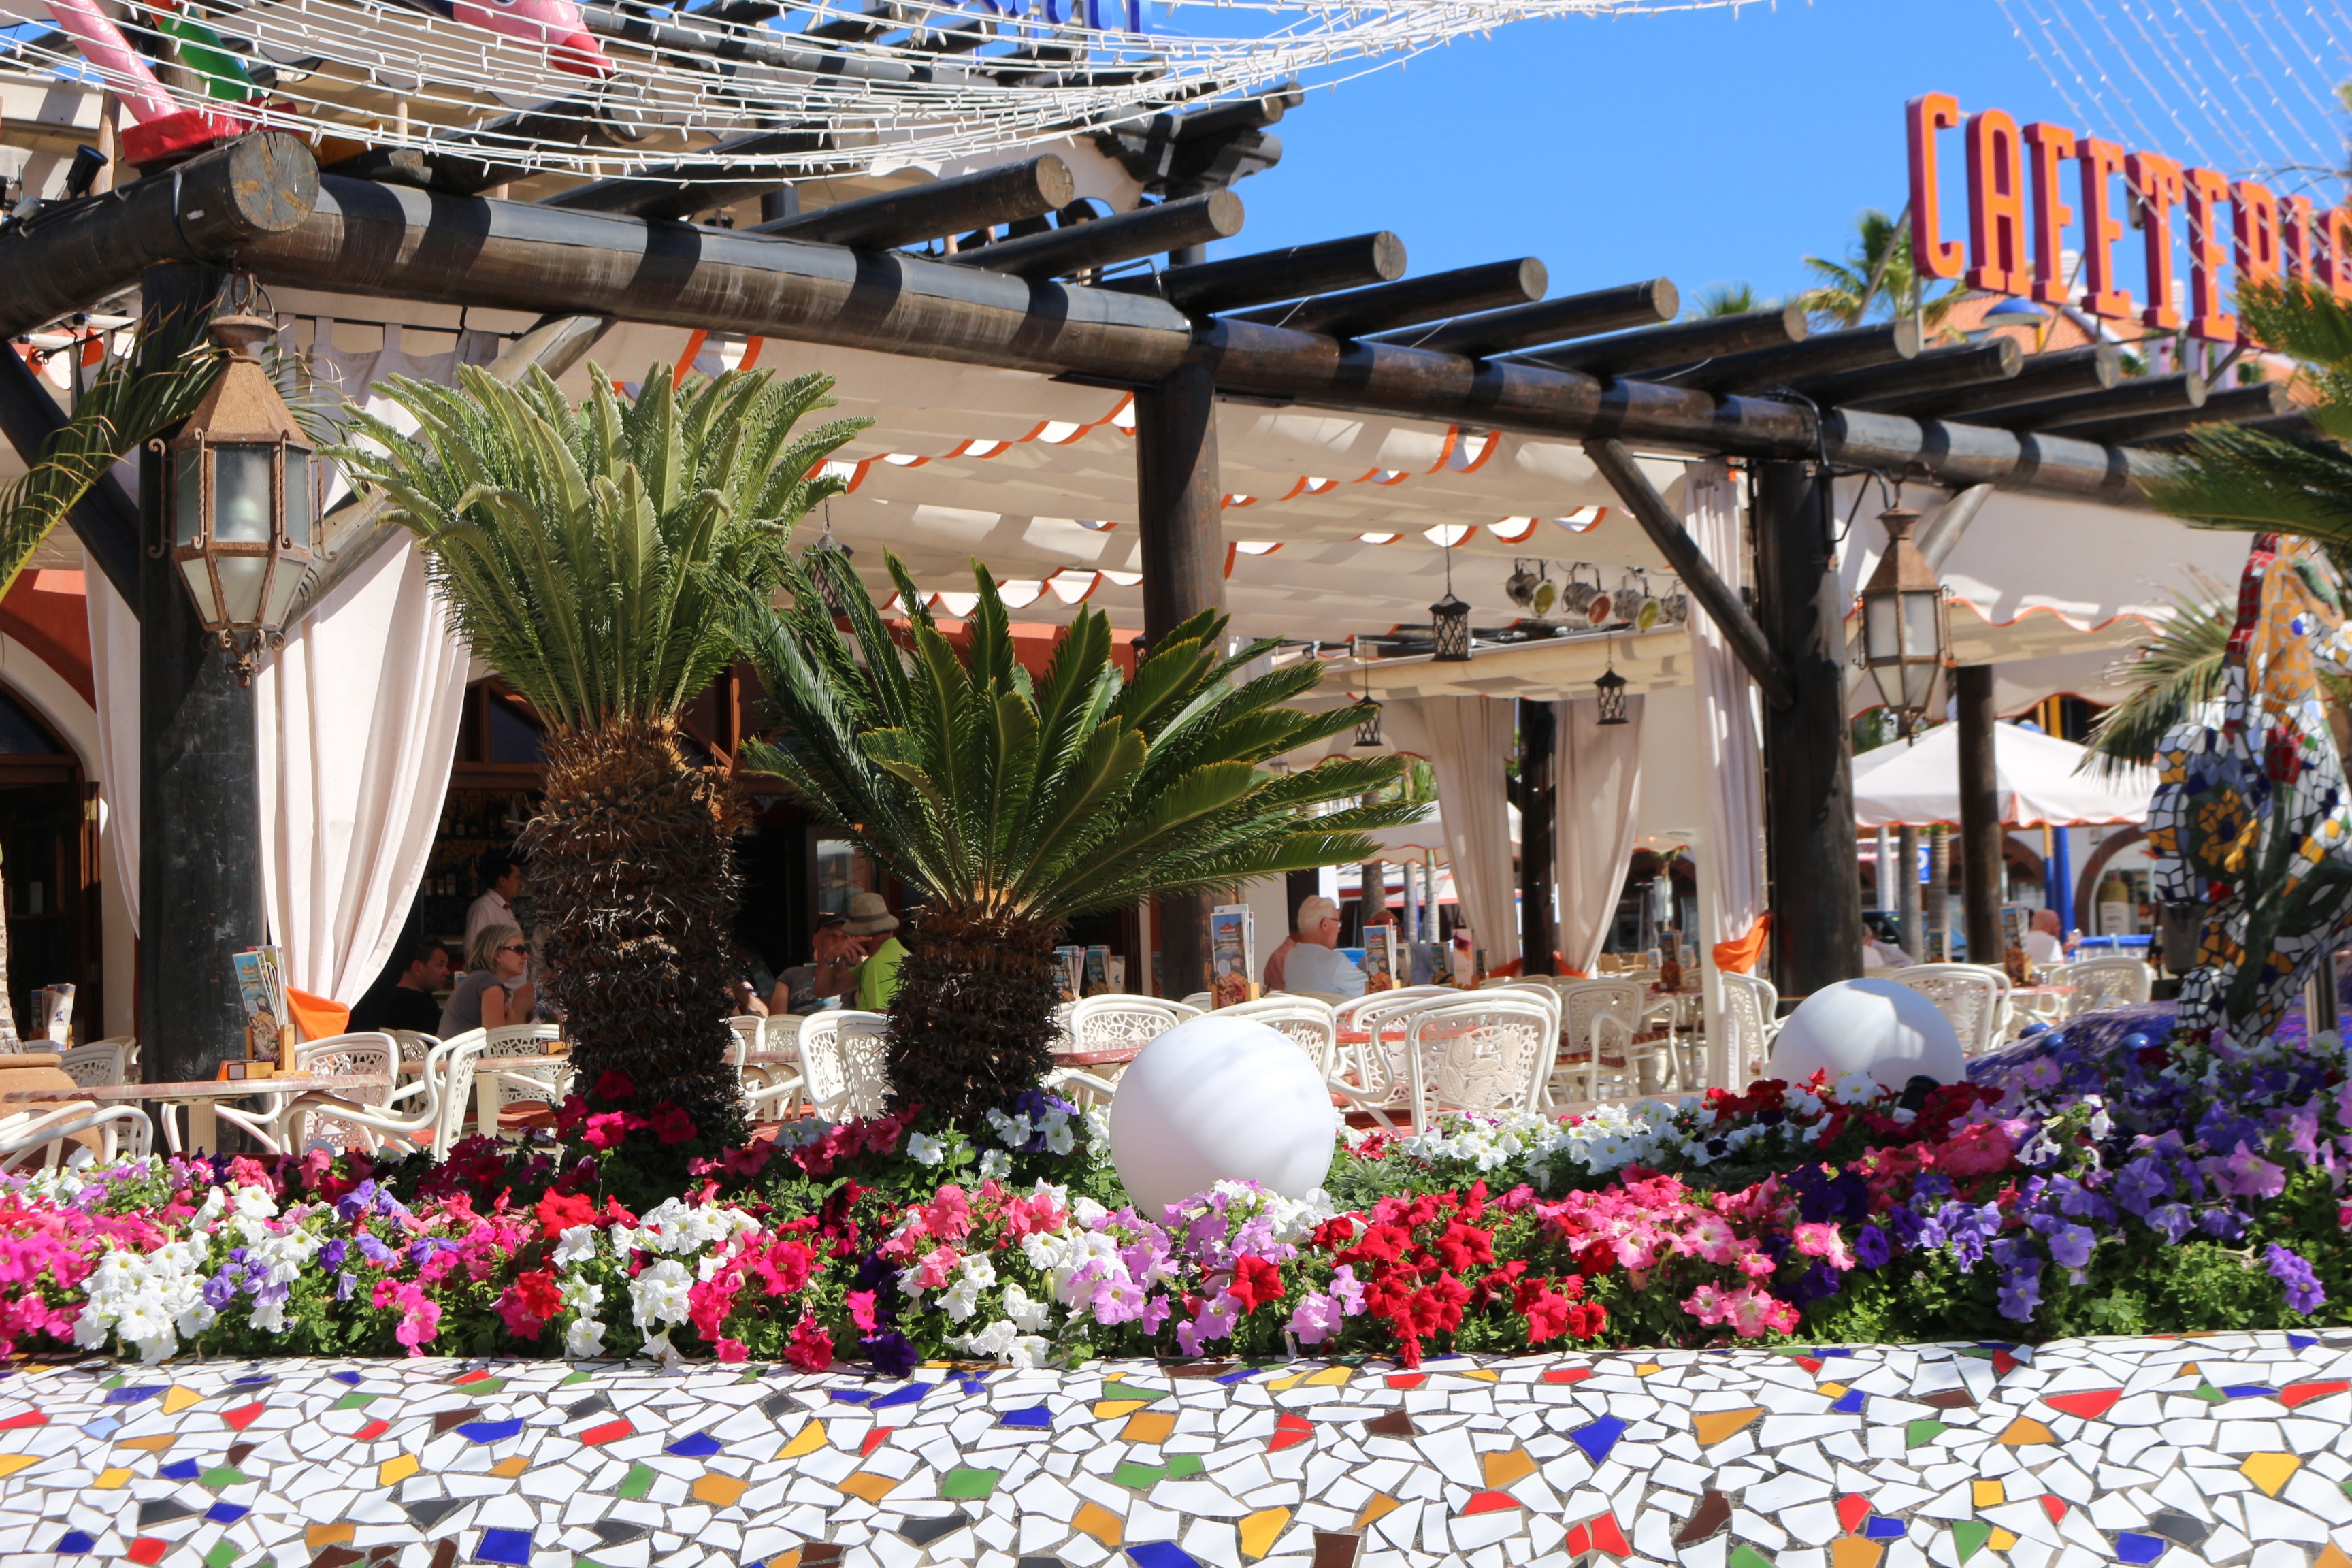
sea, flower, summer, holiday, market, marketplace, public space, festival, tenerife, fair, floristry